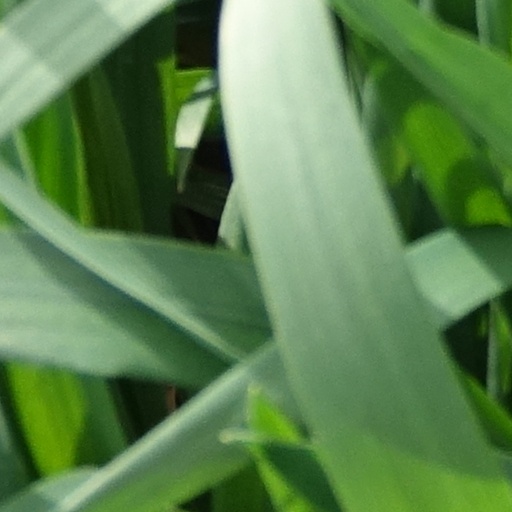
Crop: wheat